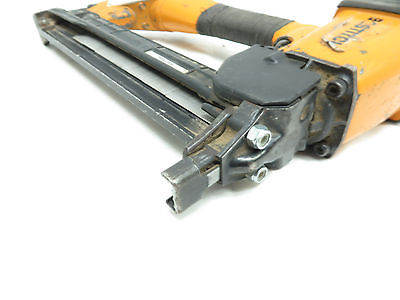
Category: stapler